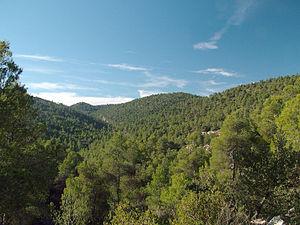
Les forêts sclérophylles et semi-décidues ibériques forment une écorégion de forêts, bois et broussailles méditerranéens indépendamment reconnue par le WWF et par la DMEER. L'écorégion selon le WWF couvre 297 700 km² et un peu plus de 300 000 selon la DMEER. On retrouve ce type de biome dans l'ouest du Portugal, et au centre de l'Espagne où elle représente même l'écorégion la plus étendue du pays.